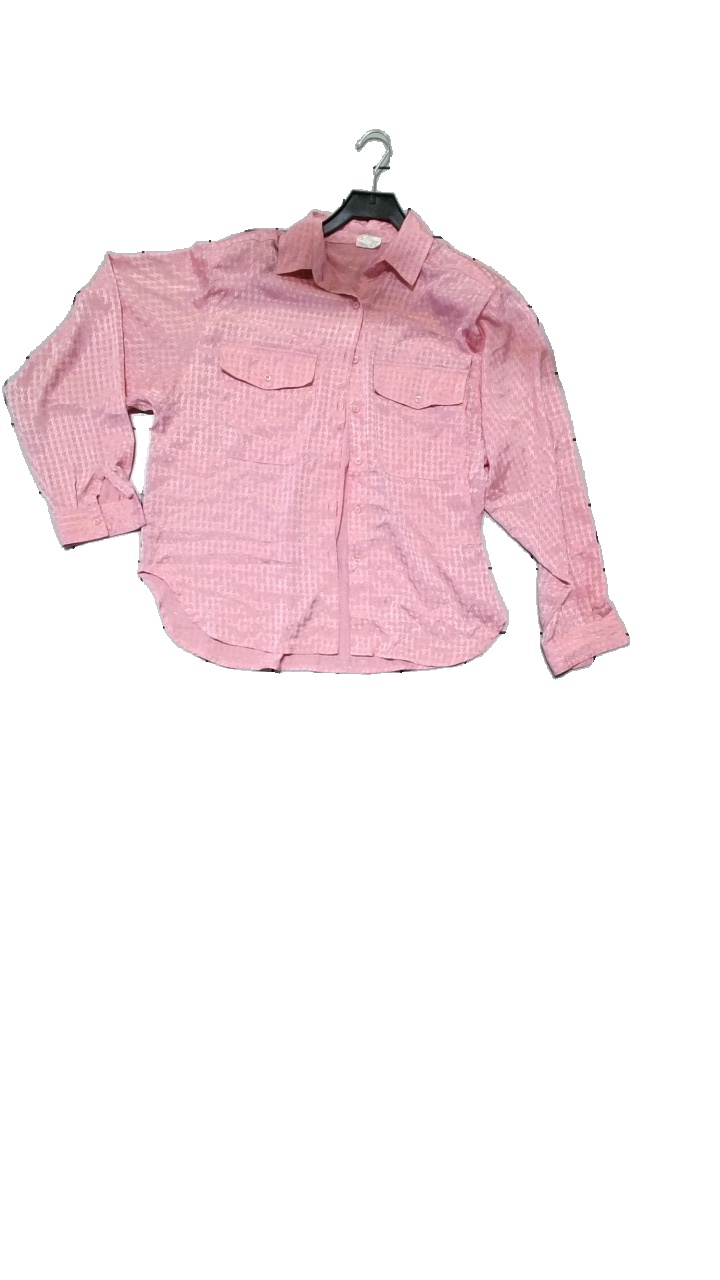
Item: Blouse (Ladies)
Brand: Kappahl
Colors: Pink
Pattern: Checkered print
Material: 100% Polyester
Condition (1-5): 3
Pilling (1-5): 3
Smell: Minor
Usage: Reuse
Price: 50-100